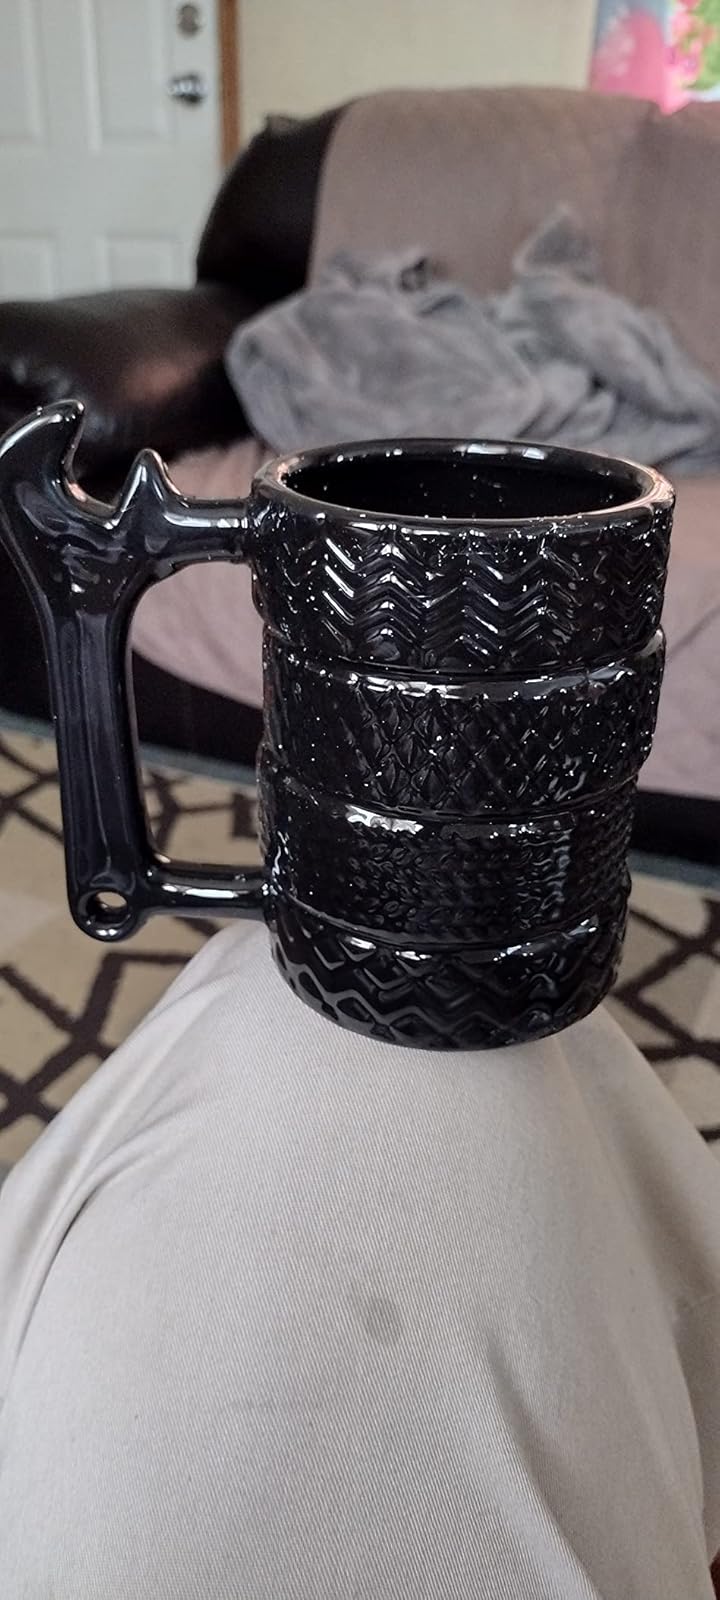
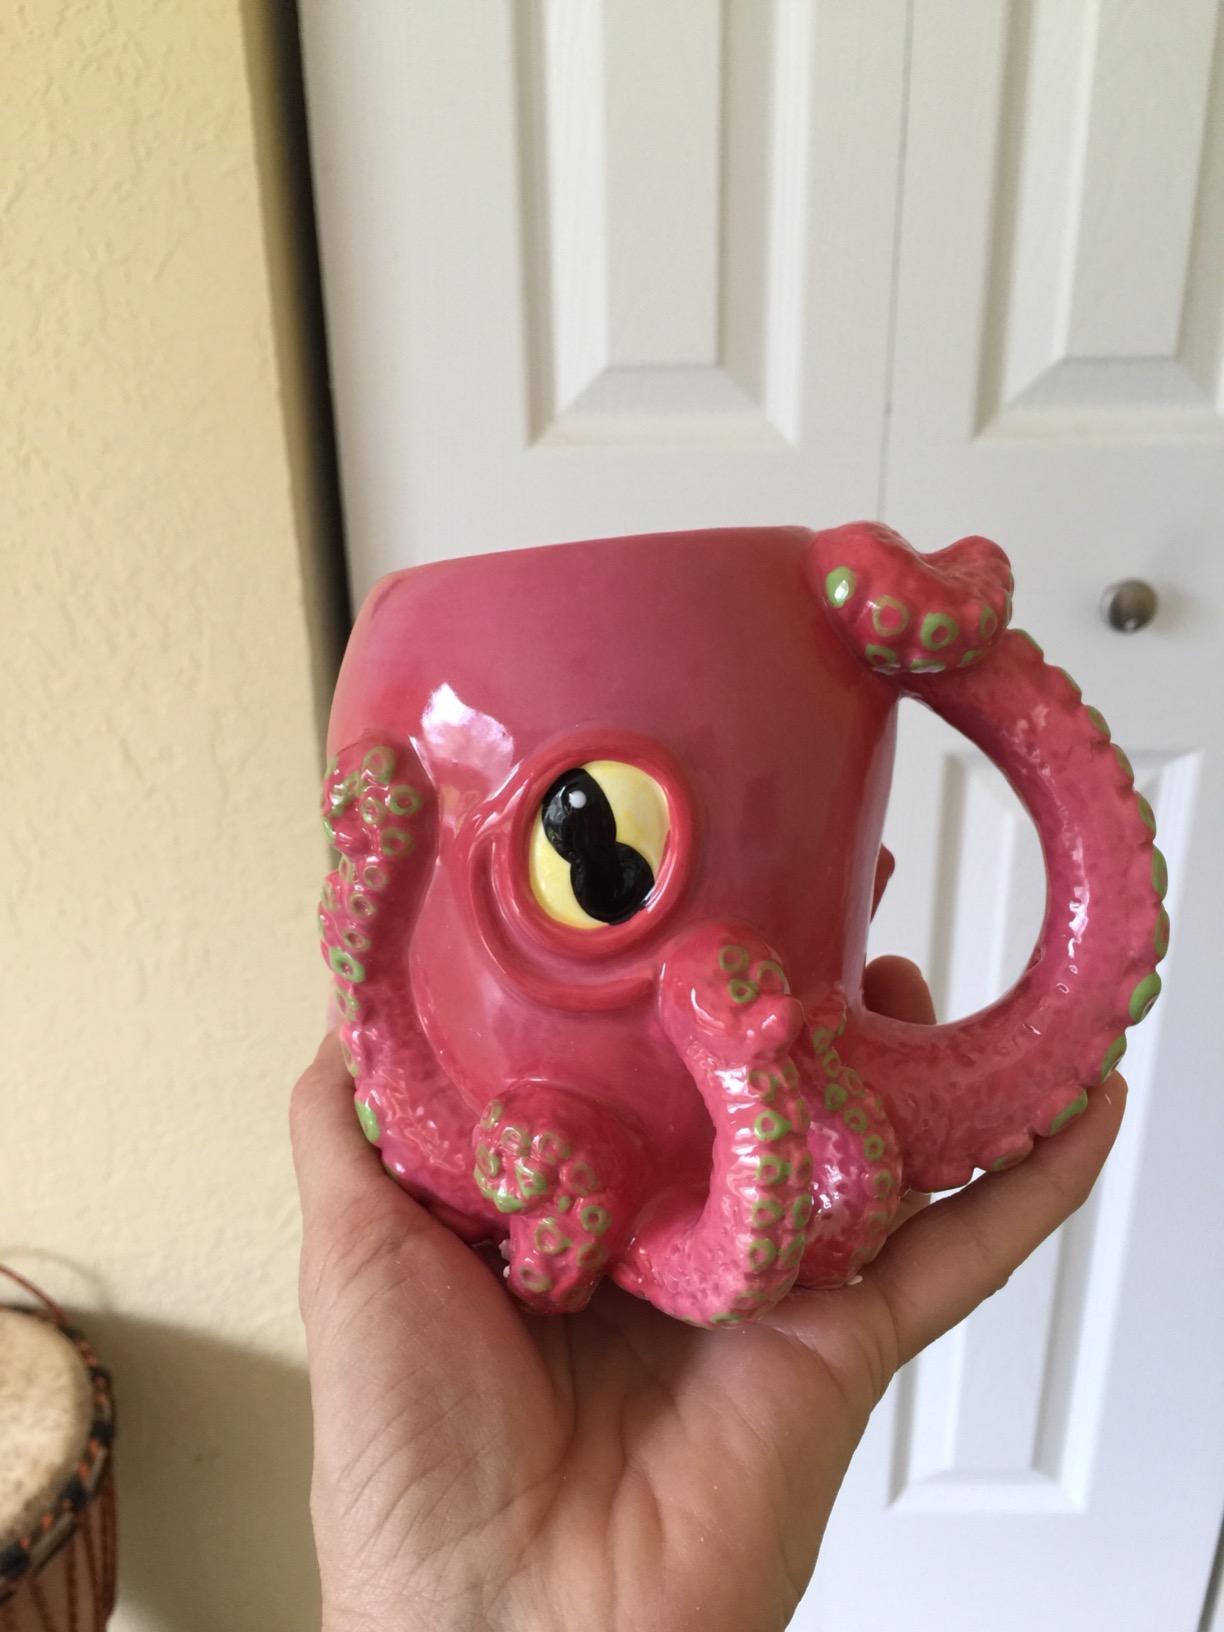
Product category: items_mug
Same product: no